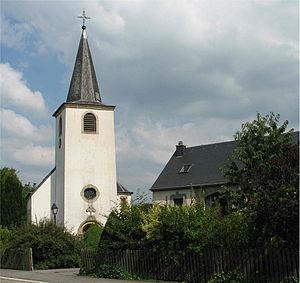
L'église de Roodt-sur-Syre (Luxembourg) Lëtzebuergesch: Bei der aler Kierch vu Rued-Sir
Roodt-sur-Syre ou Roodt-sur-Syr est une section de la commune luxembourgeoise de Betzdorf située dans le canton de Grevenmacher.